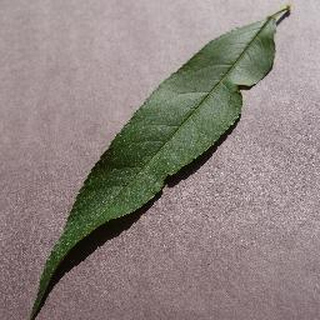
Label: healthy_peach